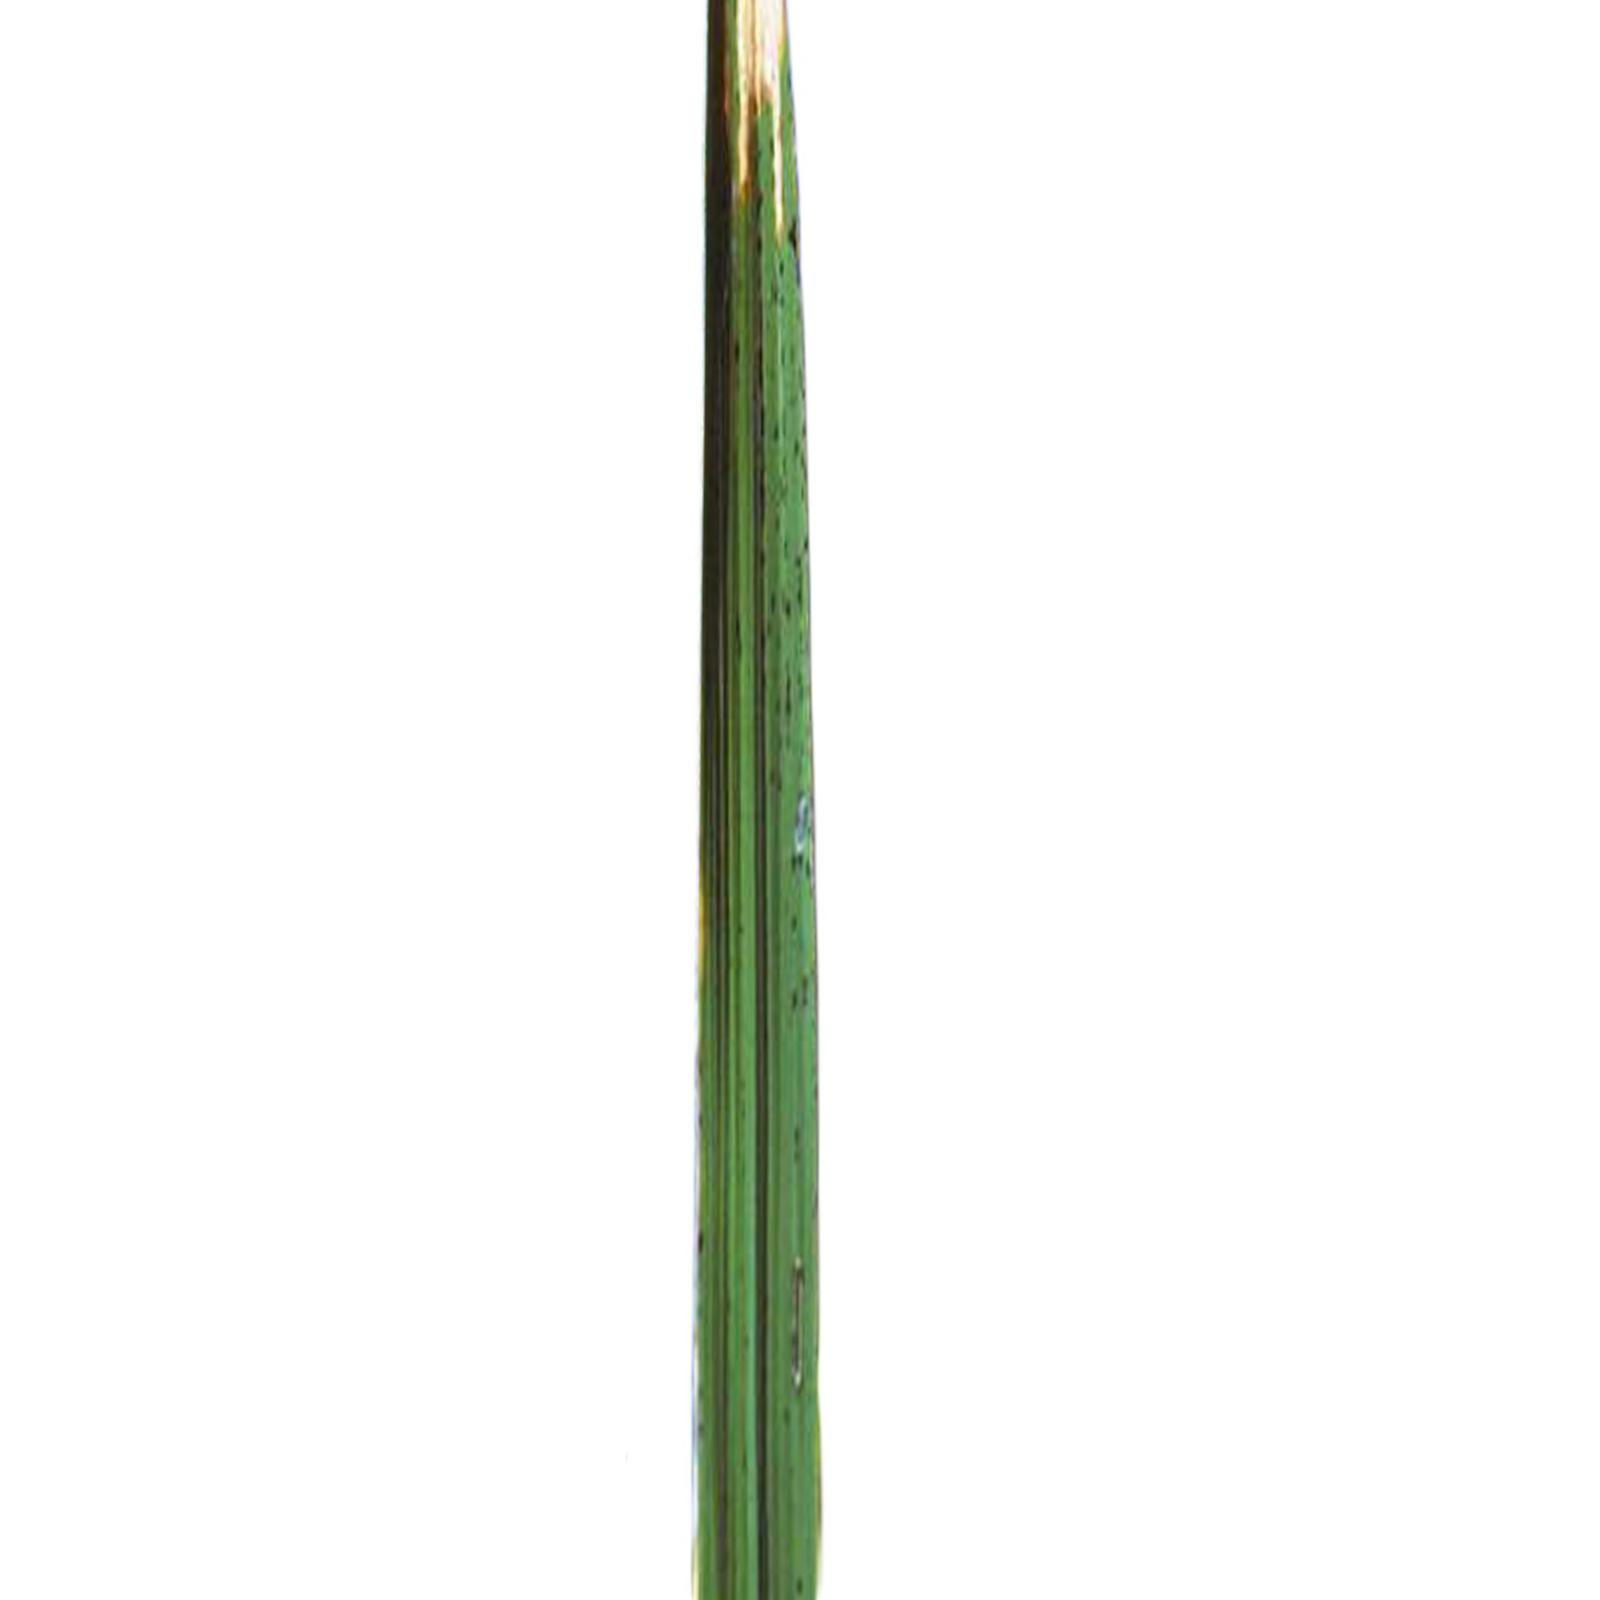
Nhãn: Bệnh Cháy lá ( Leaf scald )